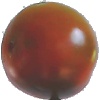
Label: Tomato Maroon 1